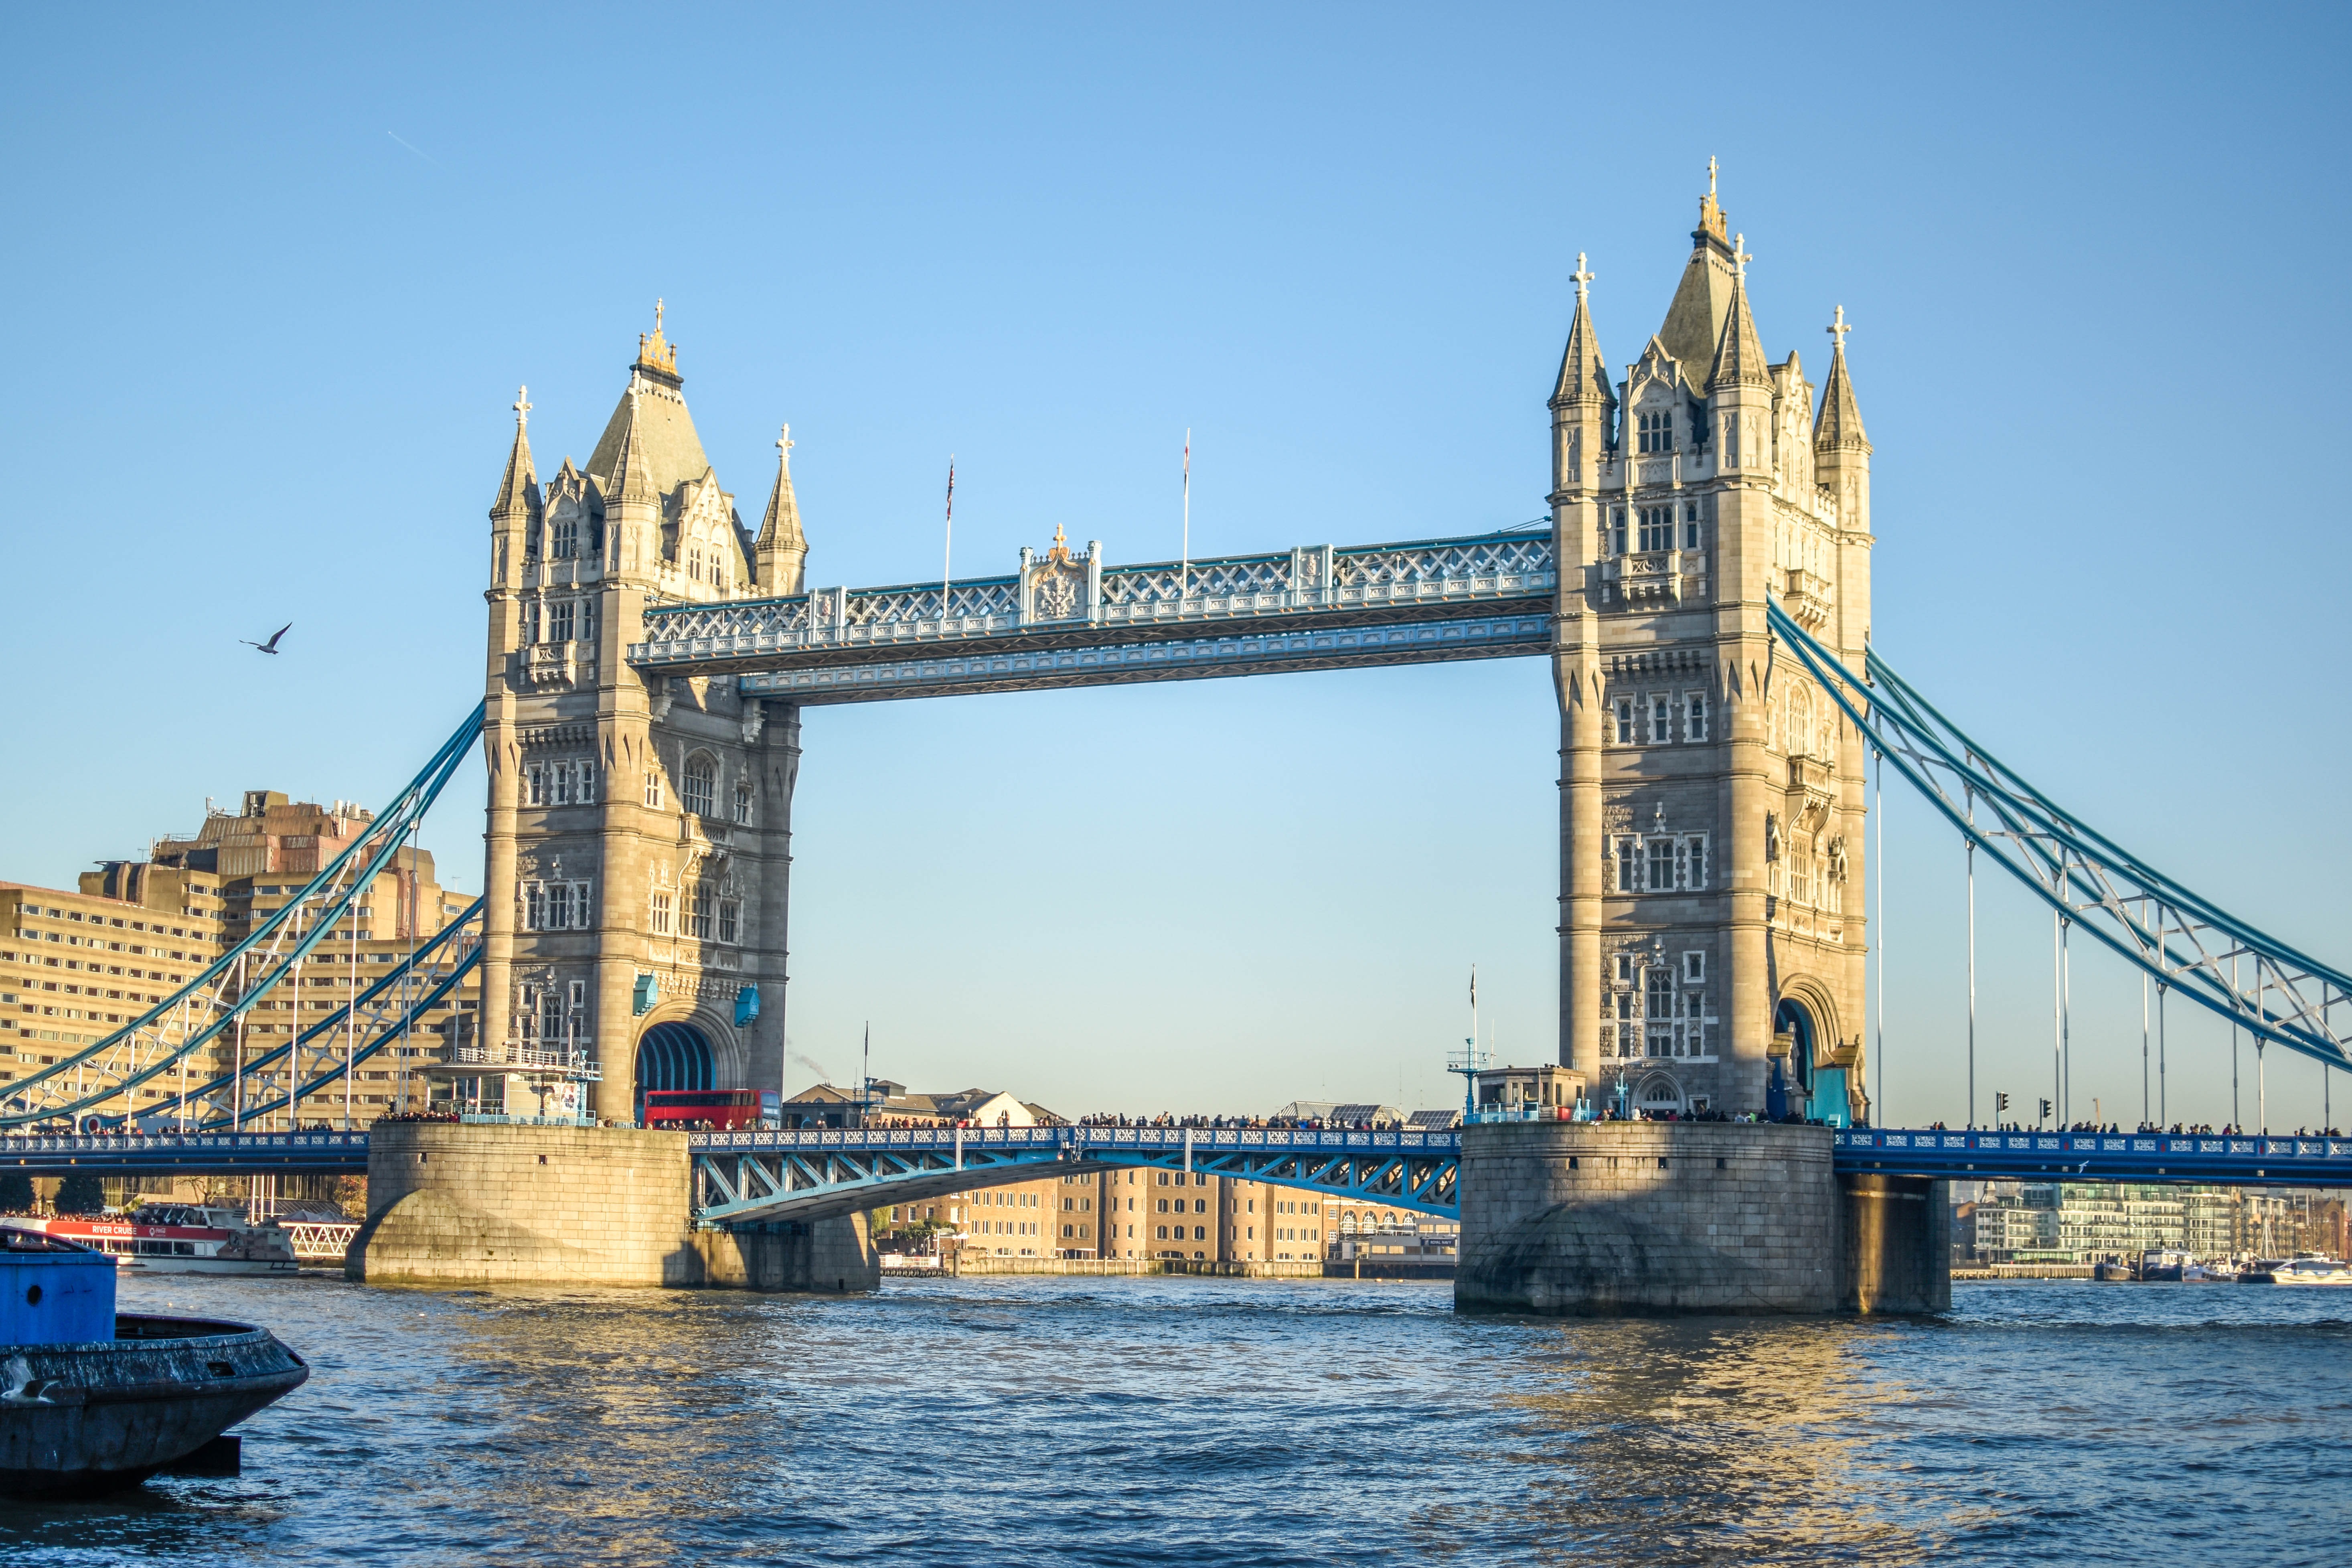
bridge, landmark, river, tourism, cityscape, waterway, vehicle, nonbuilding structure